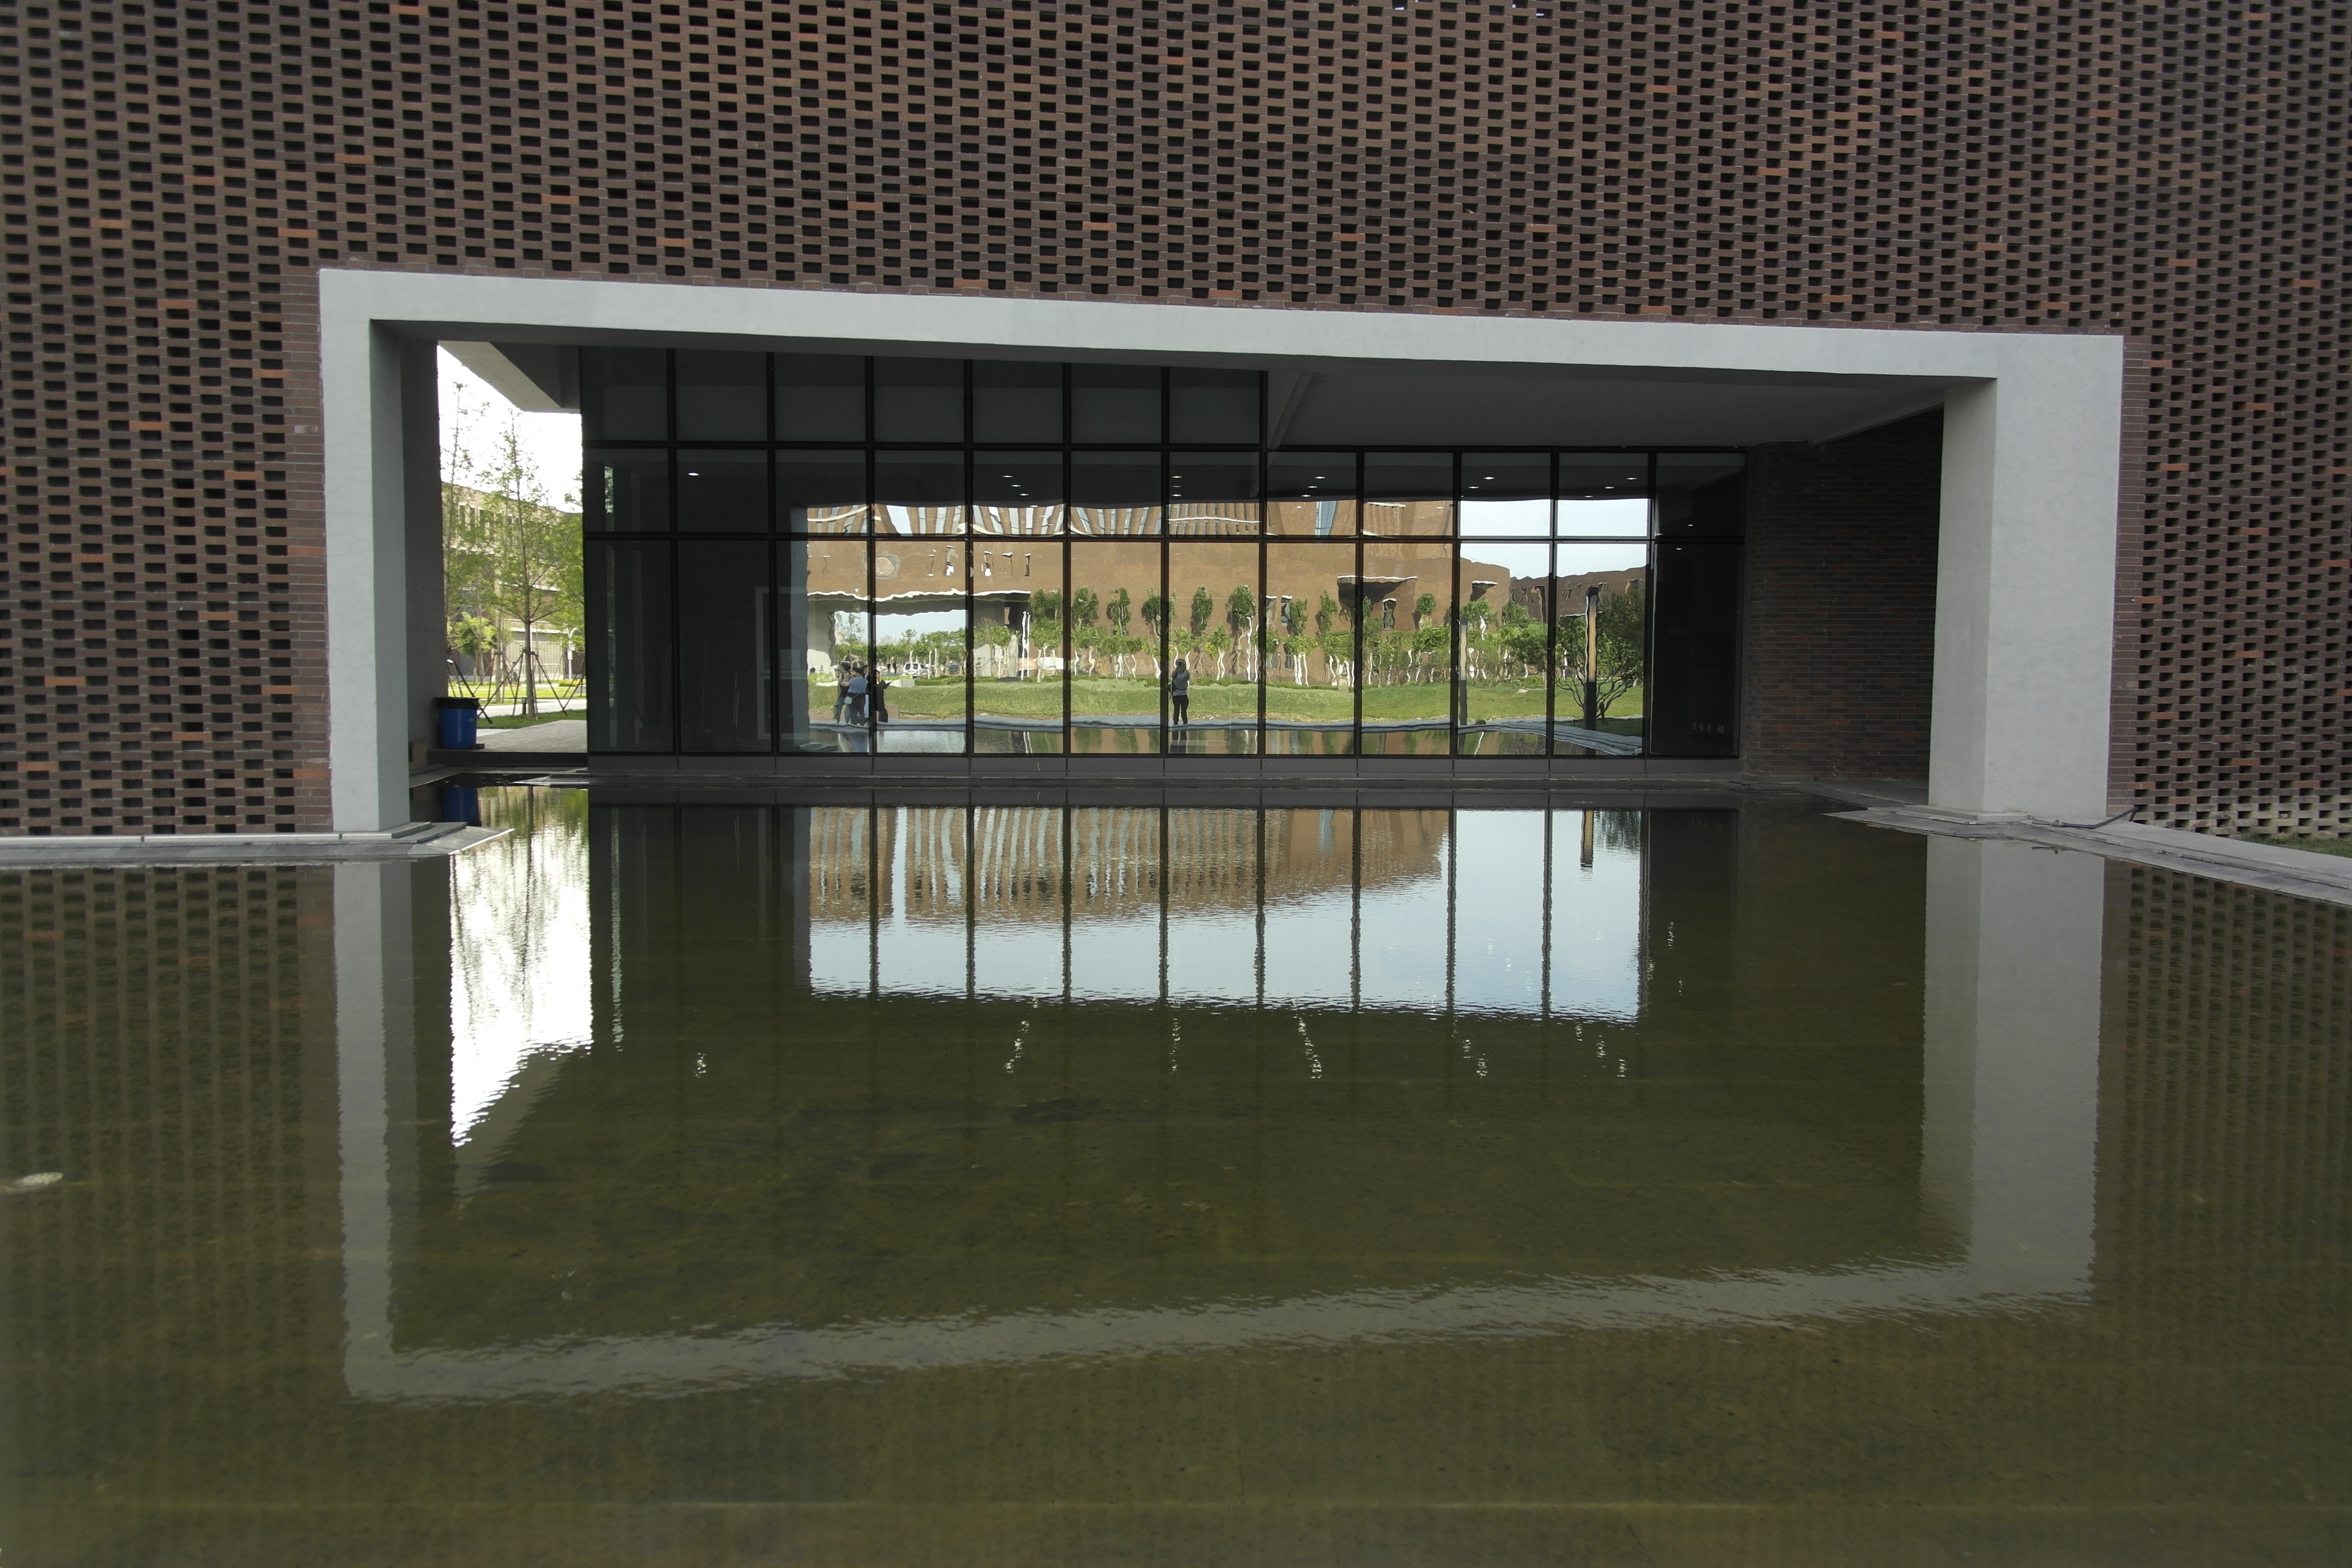
architecture, house, texture, window, building, home, facade, property, professional, interior design, design, estate, tianjin university, new campus, window covering